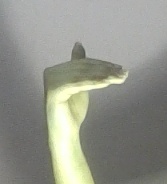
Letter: khaa